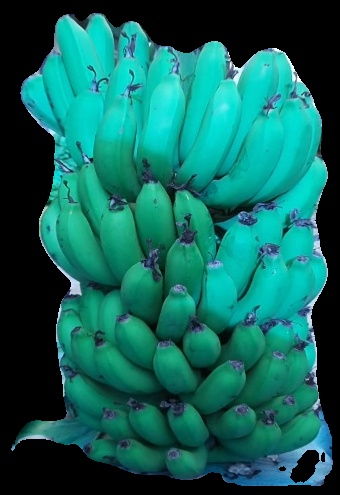
Variety: pachbale
Grade: grade2